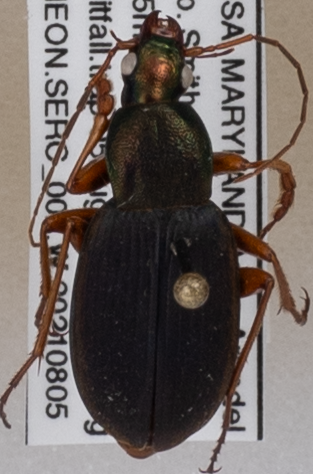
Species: Chlaenius aestivus
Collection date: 2021-08-05
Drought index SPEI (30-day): -1.06
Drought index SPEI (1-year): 1.418
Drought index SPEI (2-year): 1.45